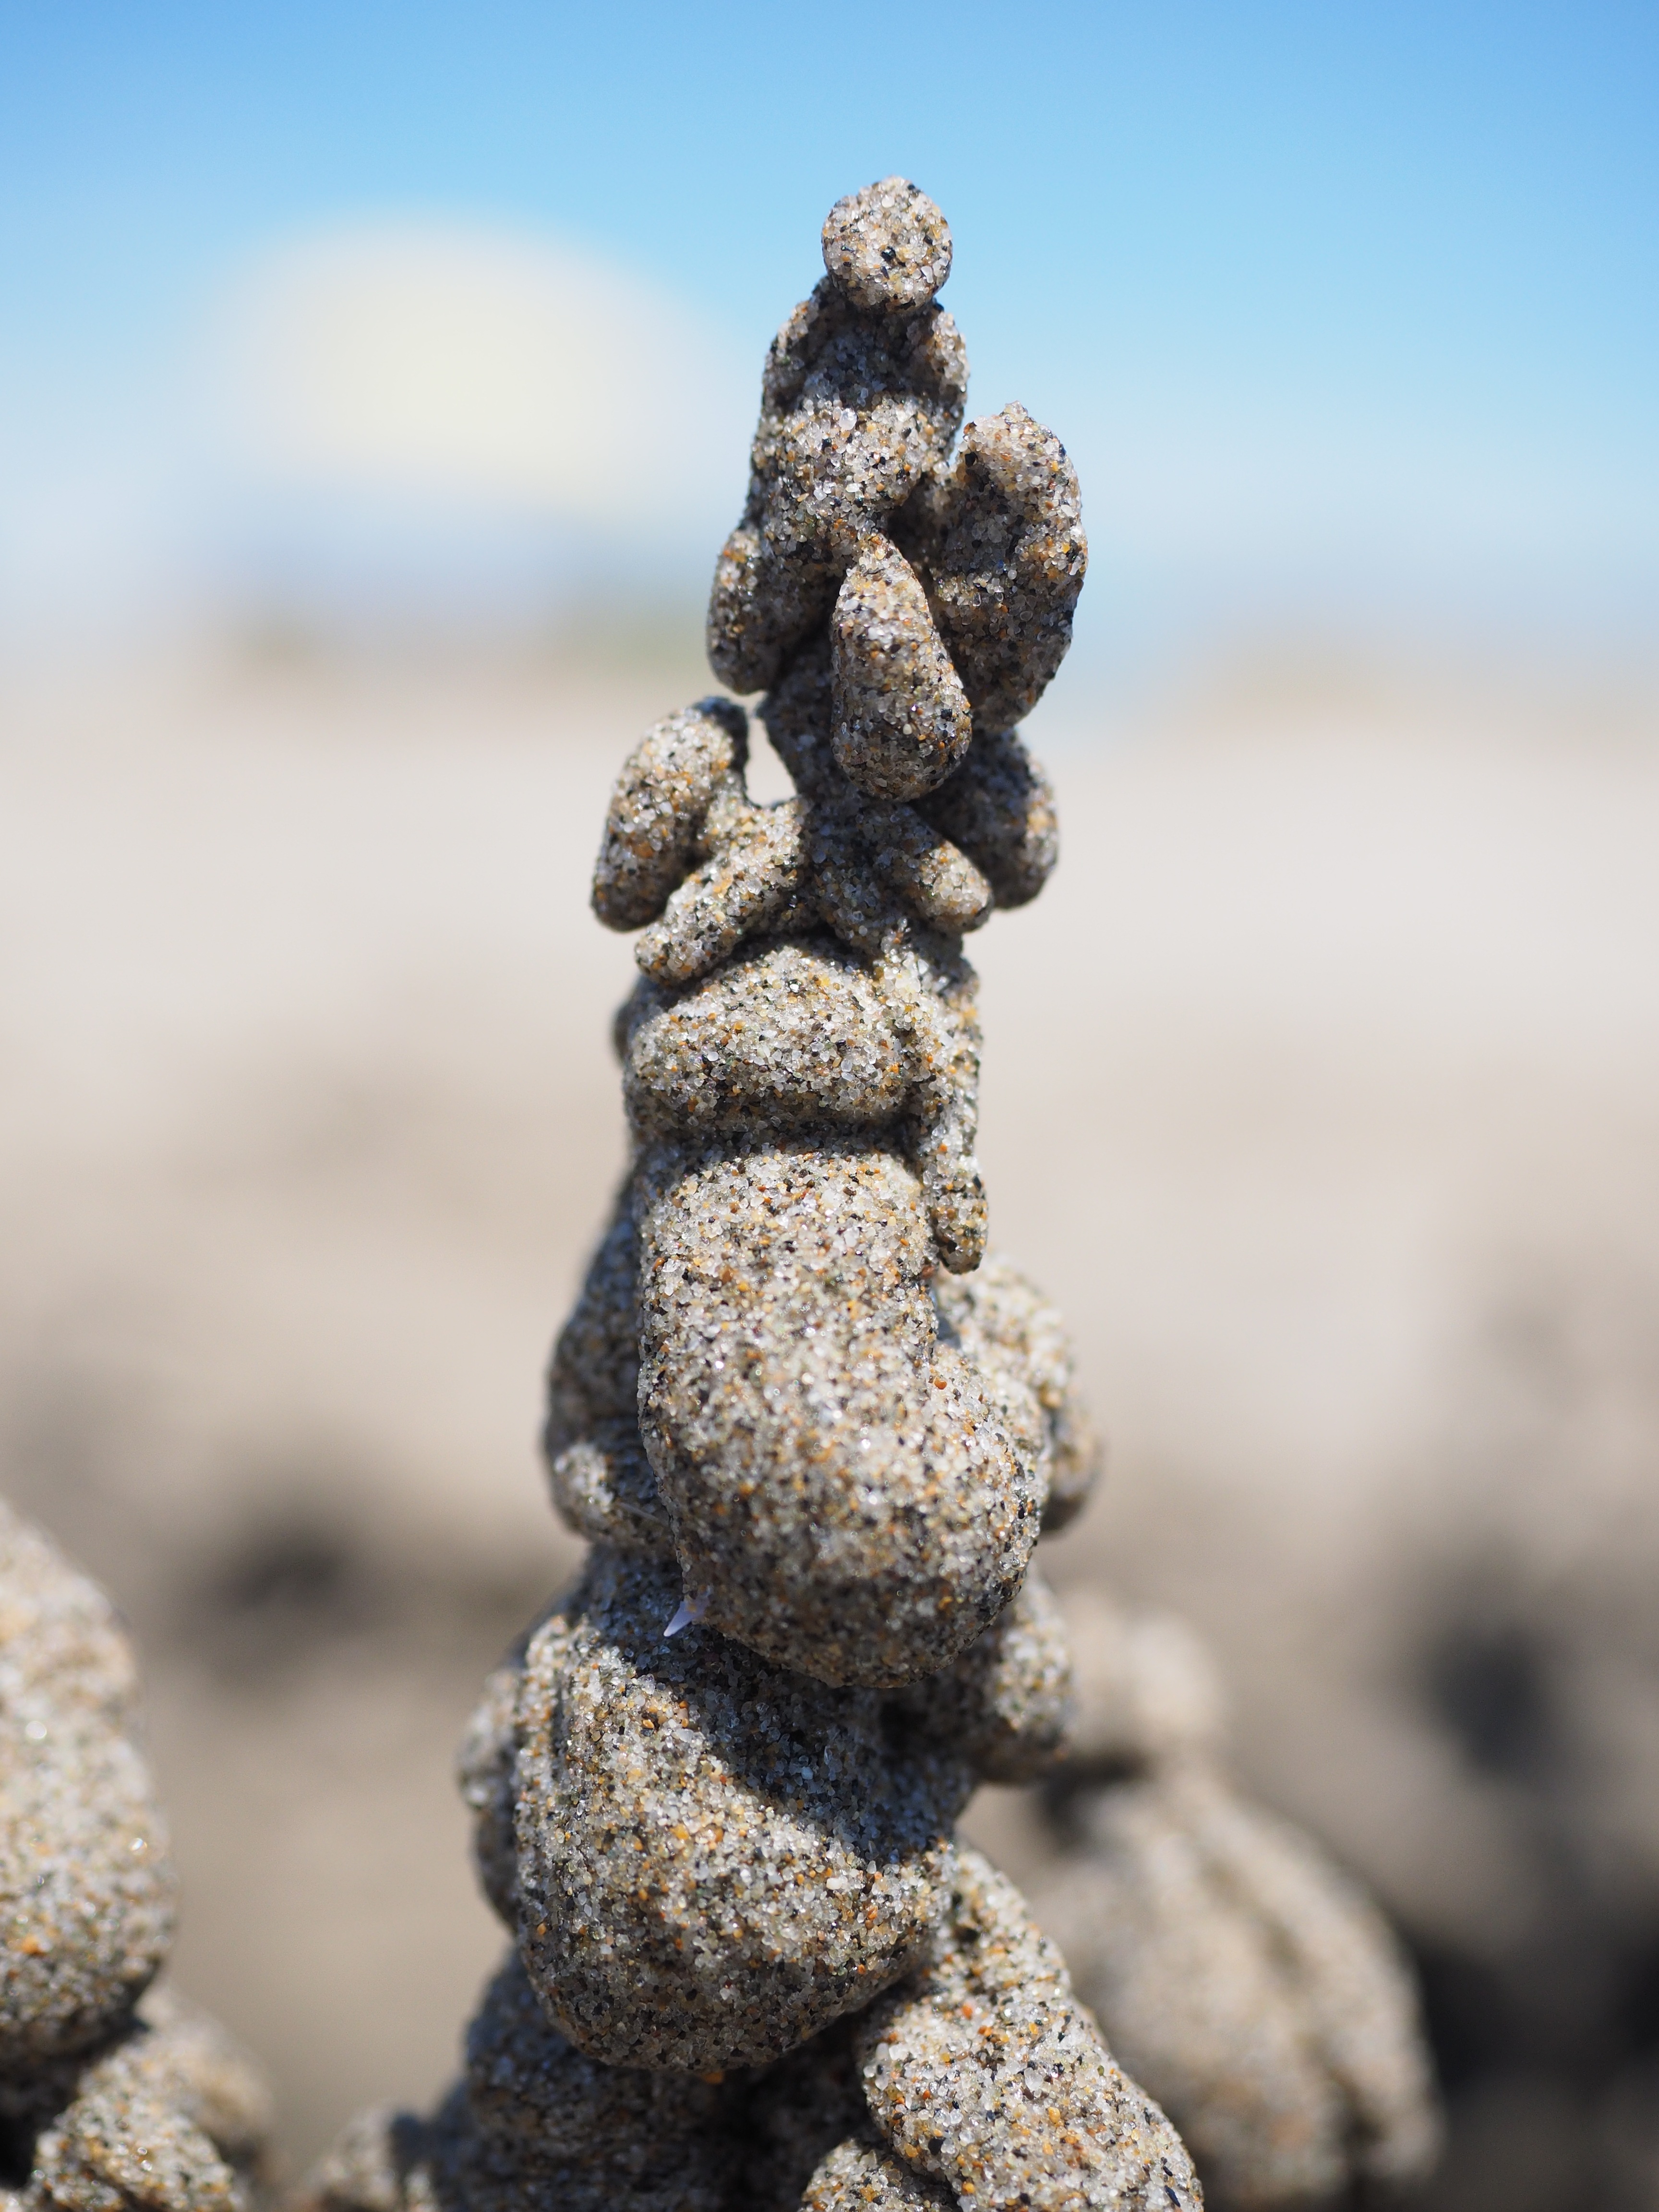
beach, sea, tree, nature, sand, rock, flower, relax, tower, holiday, soil, castle, material, artwork, close up, build, turret, sandburg, recovery, macro photography, klecker castle, sand artwork, sandalwood, droplets burg, drip castle